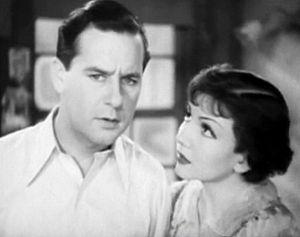
Le Long des quais est un film américain réalisé par James Cruze, sorti en 1933.
Claudette Colbert est une actrice américaine d'origine française, née Émilie Claudette Chauchoin le 13 septembre 1903 à Saint-Mandé, et morte le 30 juillet 1996 à Speightstown à la Barbade. L’American Film Institute a classé Claudette Colbert douzième actrice de légende.
Ray June, né le 27 mars 1895 à Ithaca, mort le 26 mai 1958 à Los Angeles — Quartier d'Hollywood, est un directeur de la photographie américain, membre de l'ASC.